UC Riverside School of Medicine

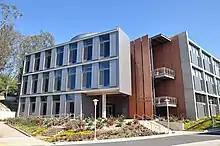
The original School of Medicine Education Building opened in 2012. The new SoM Education Building II will supplement this facility in 2023.

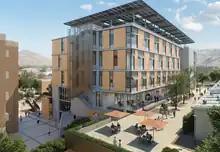
A rendering of the new School of Medicine Education Building II, set to be completed in 2023.

The UCR School of Medicine is built on the foundation of the former UCR/UCLA Thomas Haider Program in Biomedical Sciences, which had been in place since 1974. The program was named in honor of Dr. Thomas T Haider, a Riverside spine surgeon. The program offered the first two years of medical school instruction at UCR to selected students, after which students transferred to the David Geffen School of Medicine at UCLA to complete the clinical clerkships for their M.D. degrees which are awarded by UCLA. Through this program over 850 students have begun their medical education at UC Riverside and completed their medical degrees at UCLA. After the opening of the UCR School of Medicine, the Haider program was revised and now provides a pathway to medical school for up to 24 UCR undergraduate students each year.